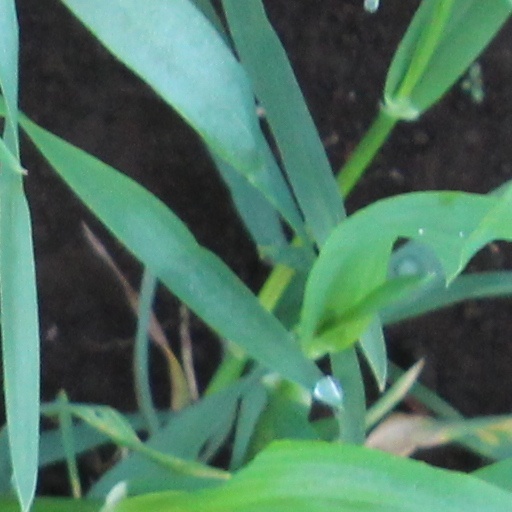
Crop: wheat